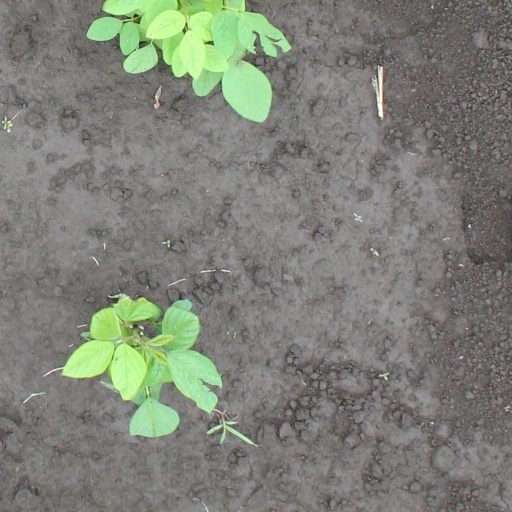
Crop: soybean